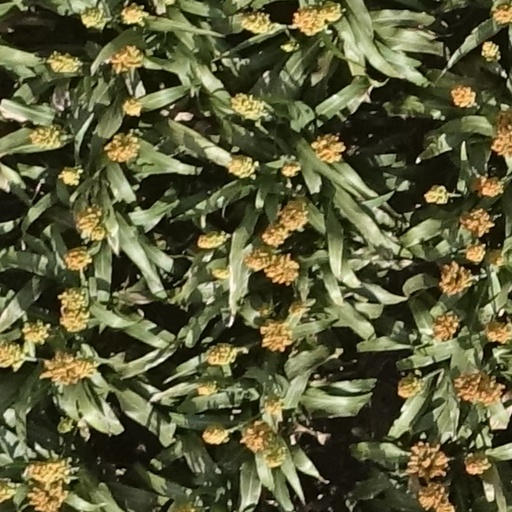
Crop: sorghum